The Dustbinmen

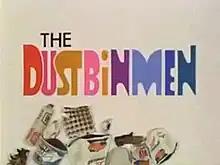

The Dustbinmen is a British television sitcom made by Granada Television for ITV, which starred Bryan Pringle, Trevor Bannister, Graham Haberfield and Tim Wylton. The show was a spin-off from a one-off 90-minute television film "There's a Hole in Your Dustbin, Delilah" (1968) written by Jack Rosenthal and directed by Michael Apted. This led to the sitcom which ran for three series between 1969 and 1970.